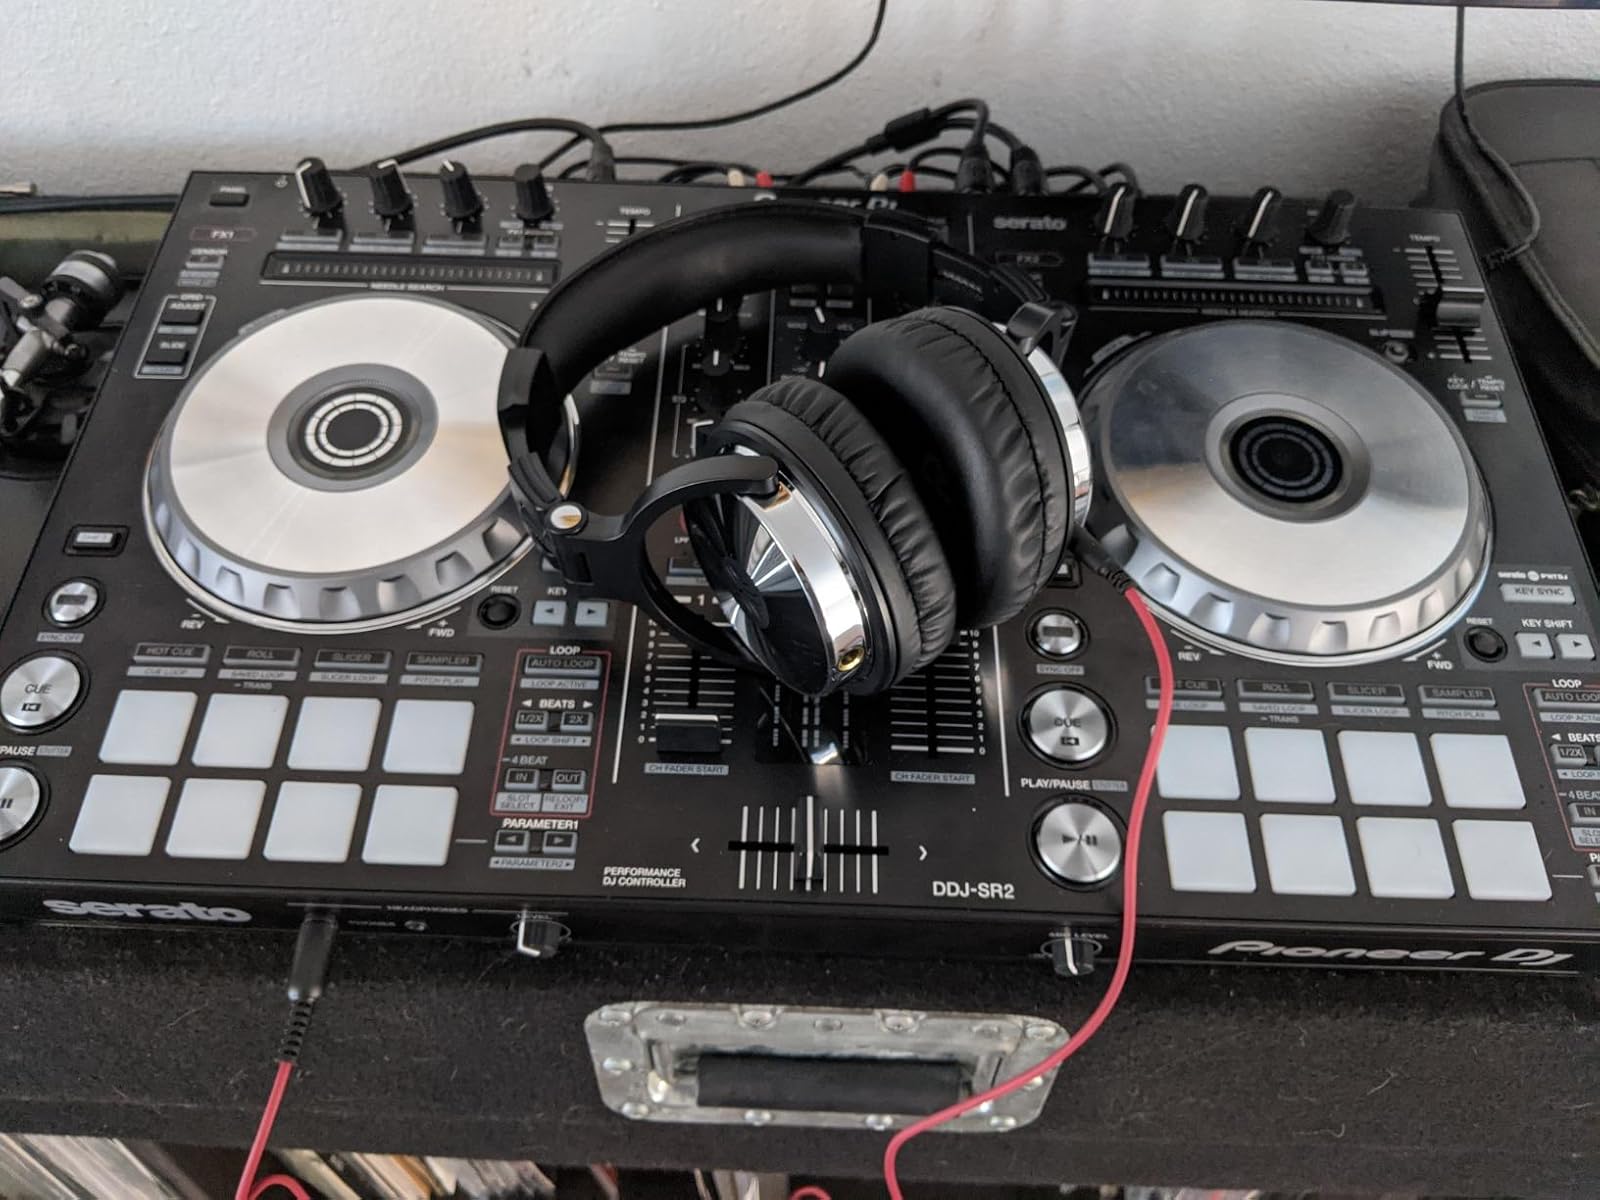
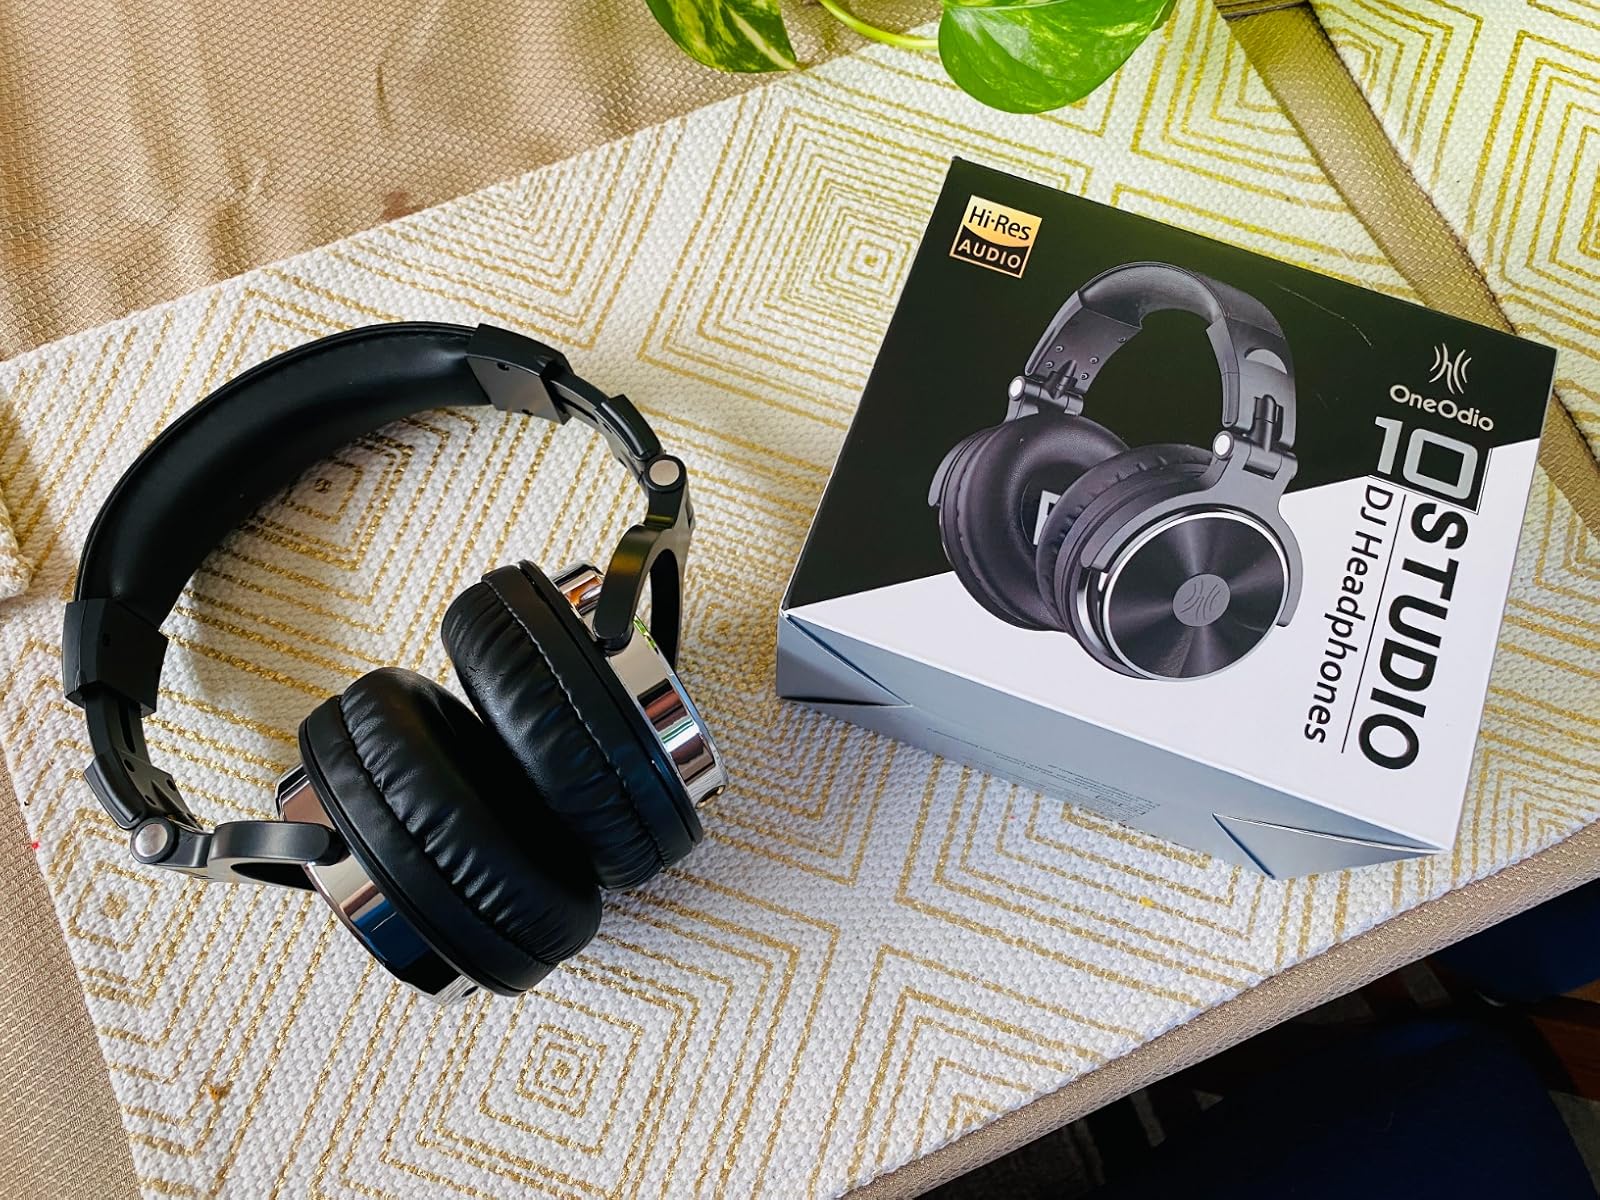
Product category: headphones
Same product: yes